TNA Television Championship

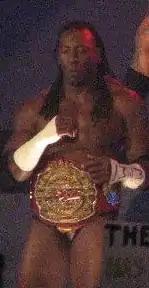
Booker T, inaugural TNA Legends Champion

The title was introduced during a storyline that pitted The TNA Front Line against The Main Event Mafia. In the weeks leading up to the unveiling of the physical belt, Booker T carried around a steel briefcase. On the October 23, 2008, episode of "Impact!", Booker T removed the belt from the briefcase, introducing it as the "TNA Legends Championship", and declaring himself the first champion. He went on to state that the championship was his and that he would defend it when he saw fit; this meant that the championship was unsanctioned by TNA in the storyline.